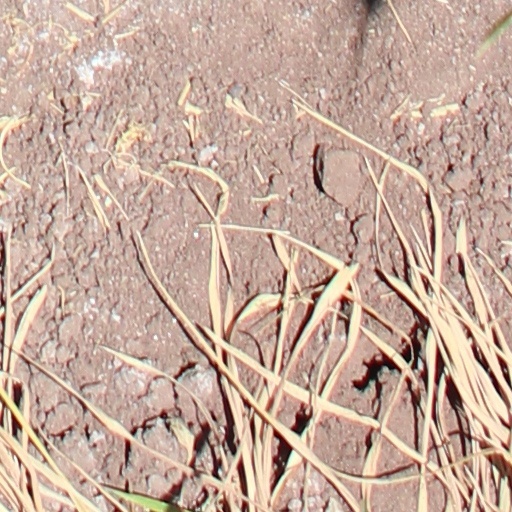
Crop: wheat